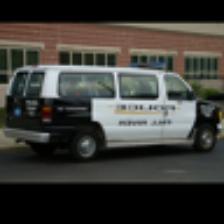
Label: NonHuman